Law

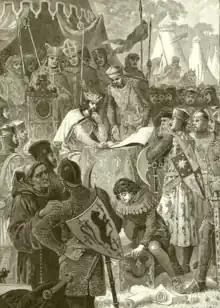
King John of England signs Magna Carta.

In common law legal systems, decisions by courts are explicitly acknowledged as "law" on equal footing with legislative statutes and executive regulations. The "doctrine of precedent", or "stare decisis" (Latin for "to stand by decisions") means that decisions by higher courts bind lower courts to assure that similar cases reach similar results. In contrast, in civil law systems, legislative statutes are typically more detailed, and judicial decisions are shorter and less detailed because the adjudicator is only writing to decide the single case, rather than to set out reasoning that will guide future courts.